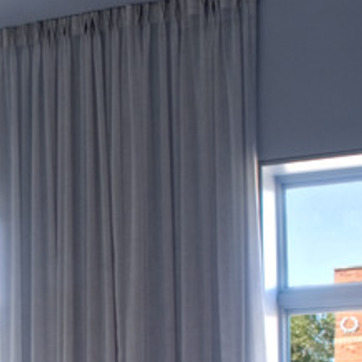
Material: fabric